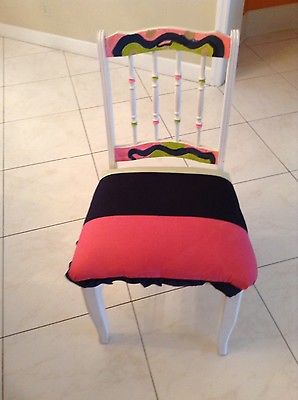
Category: chair